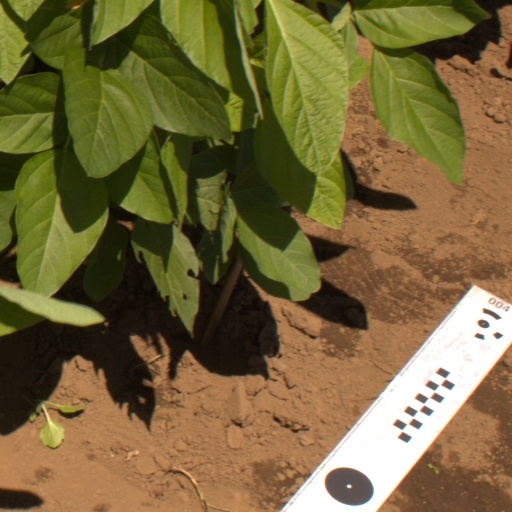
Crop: soybean